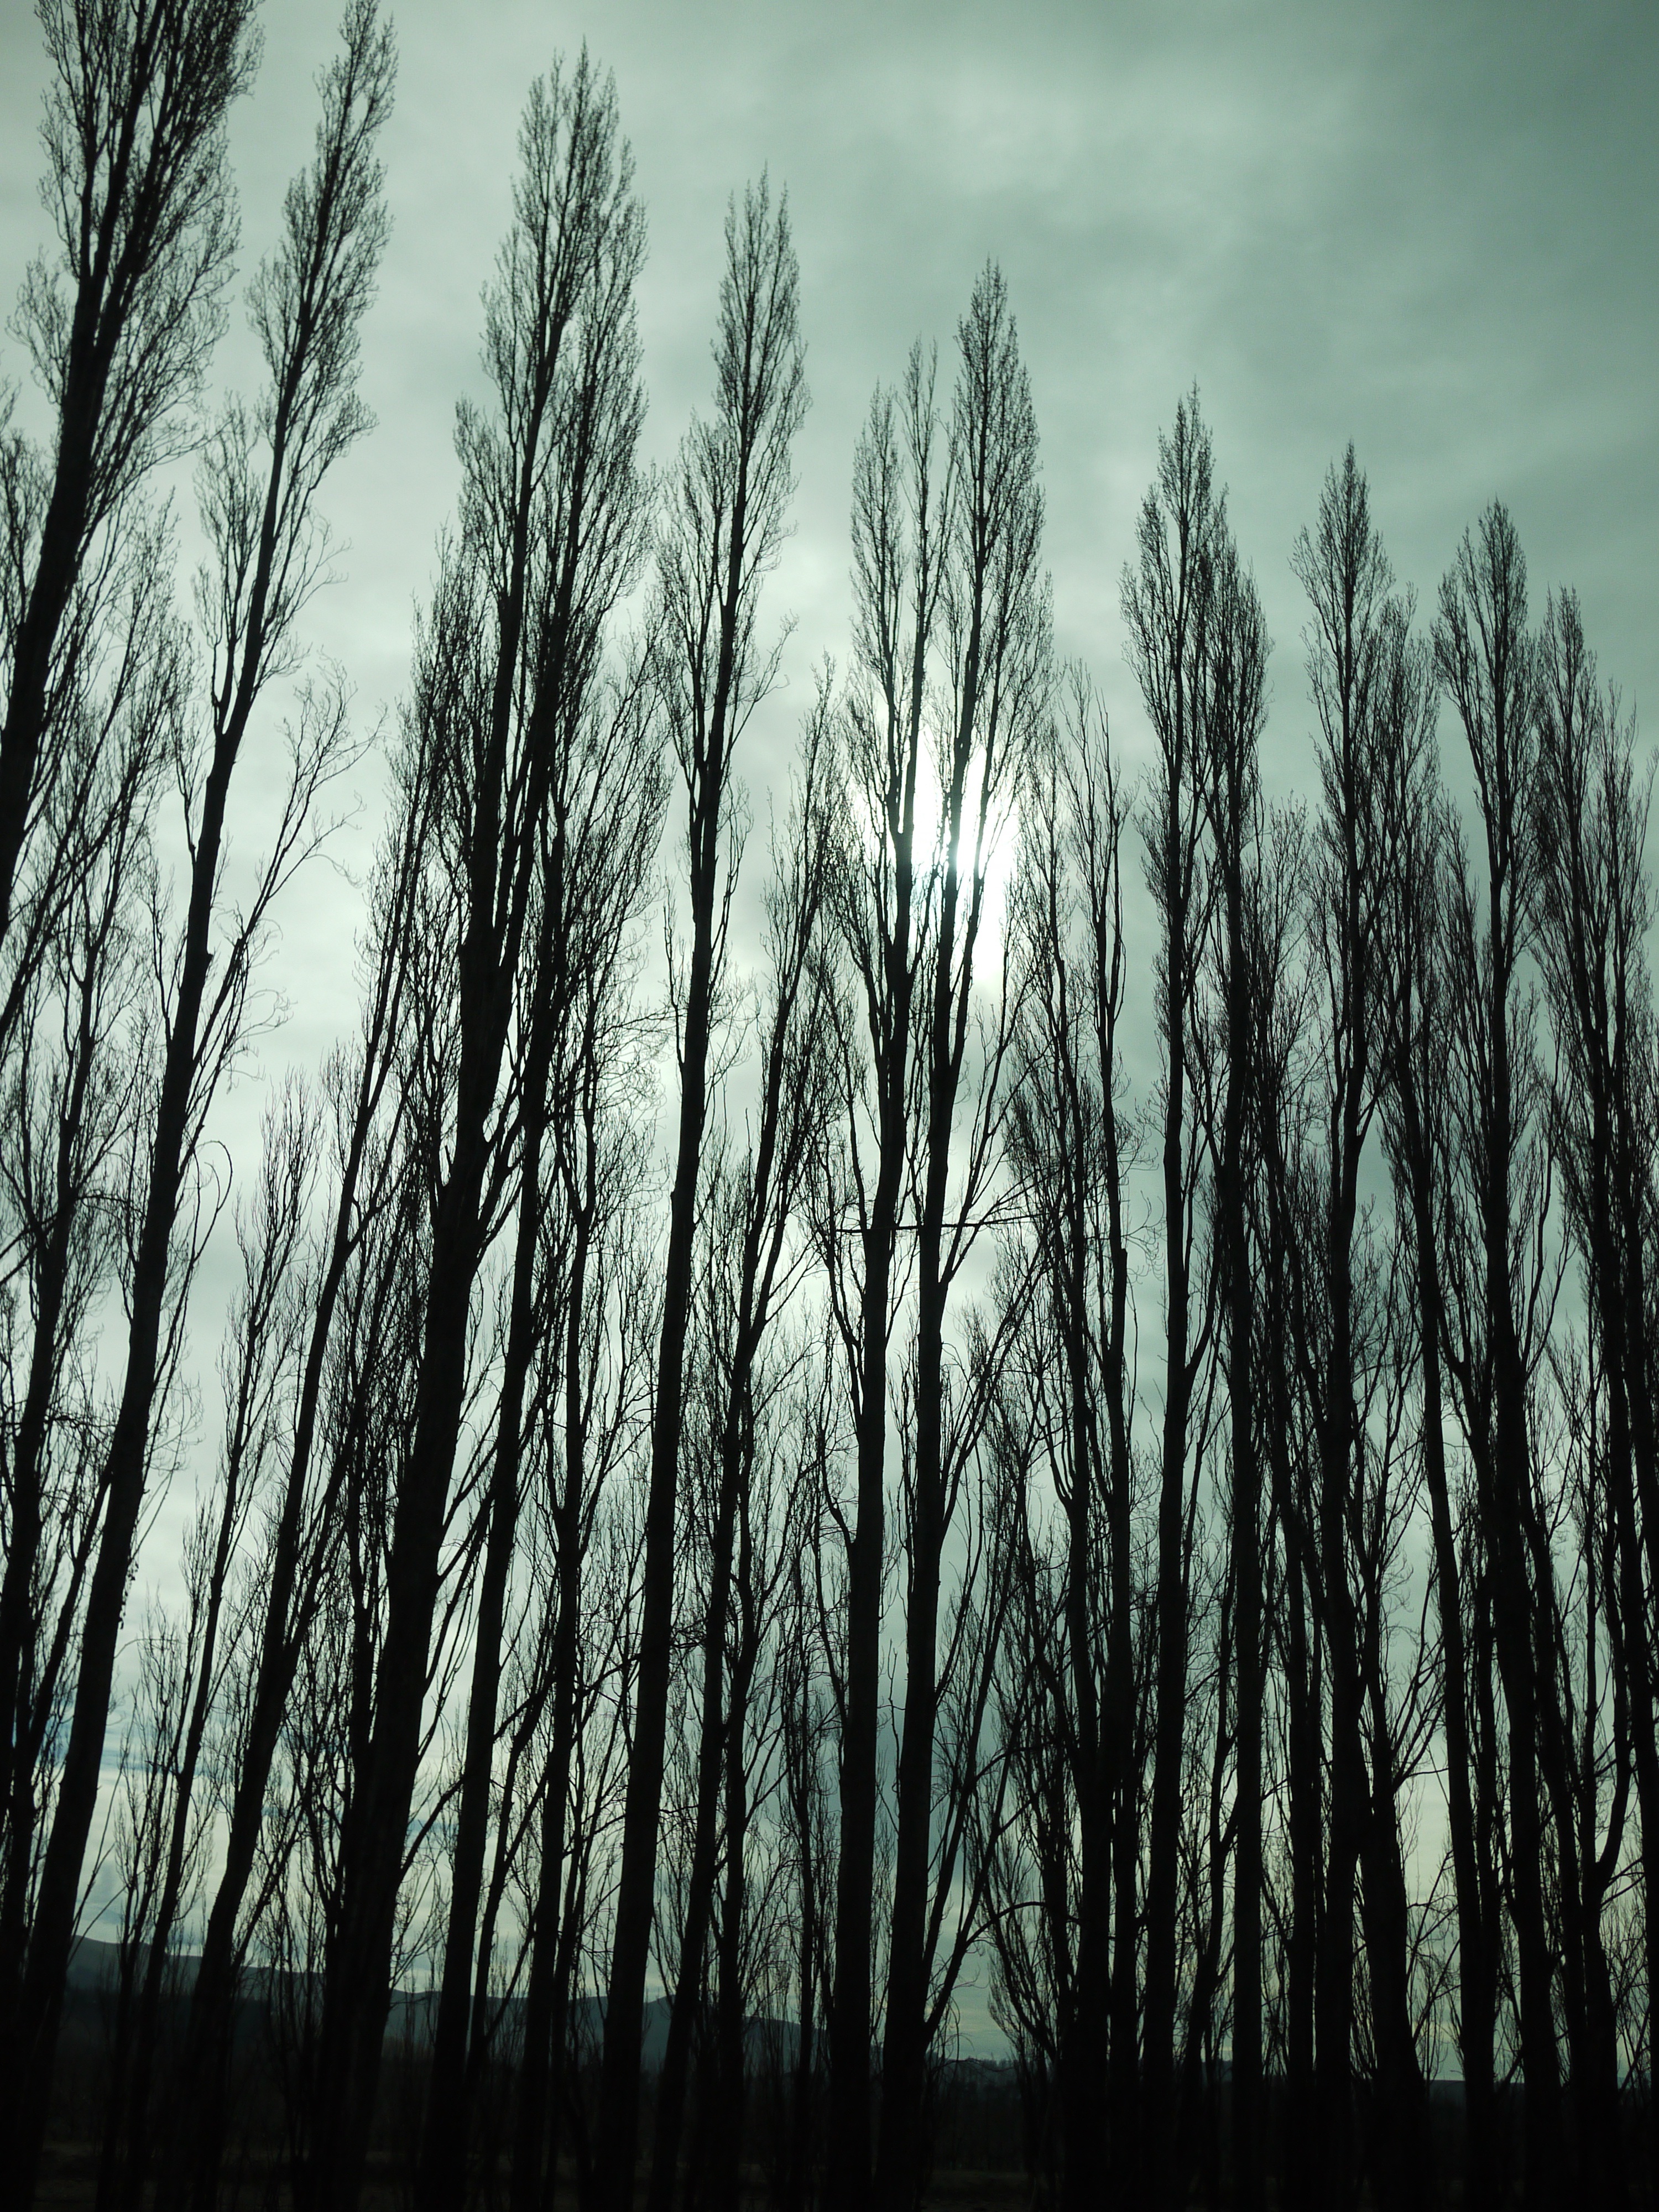
landscape, tree, nature, forest, grass, branch, winter, cloud, black and white, plant, sky, mist, sunlight, morning, leaf, atmosphere, green, darkness, monochrome, trees, new zealand, habitat, monochrome photography, atmospheric phenomenon, woody plant